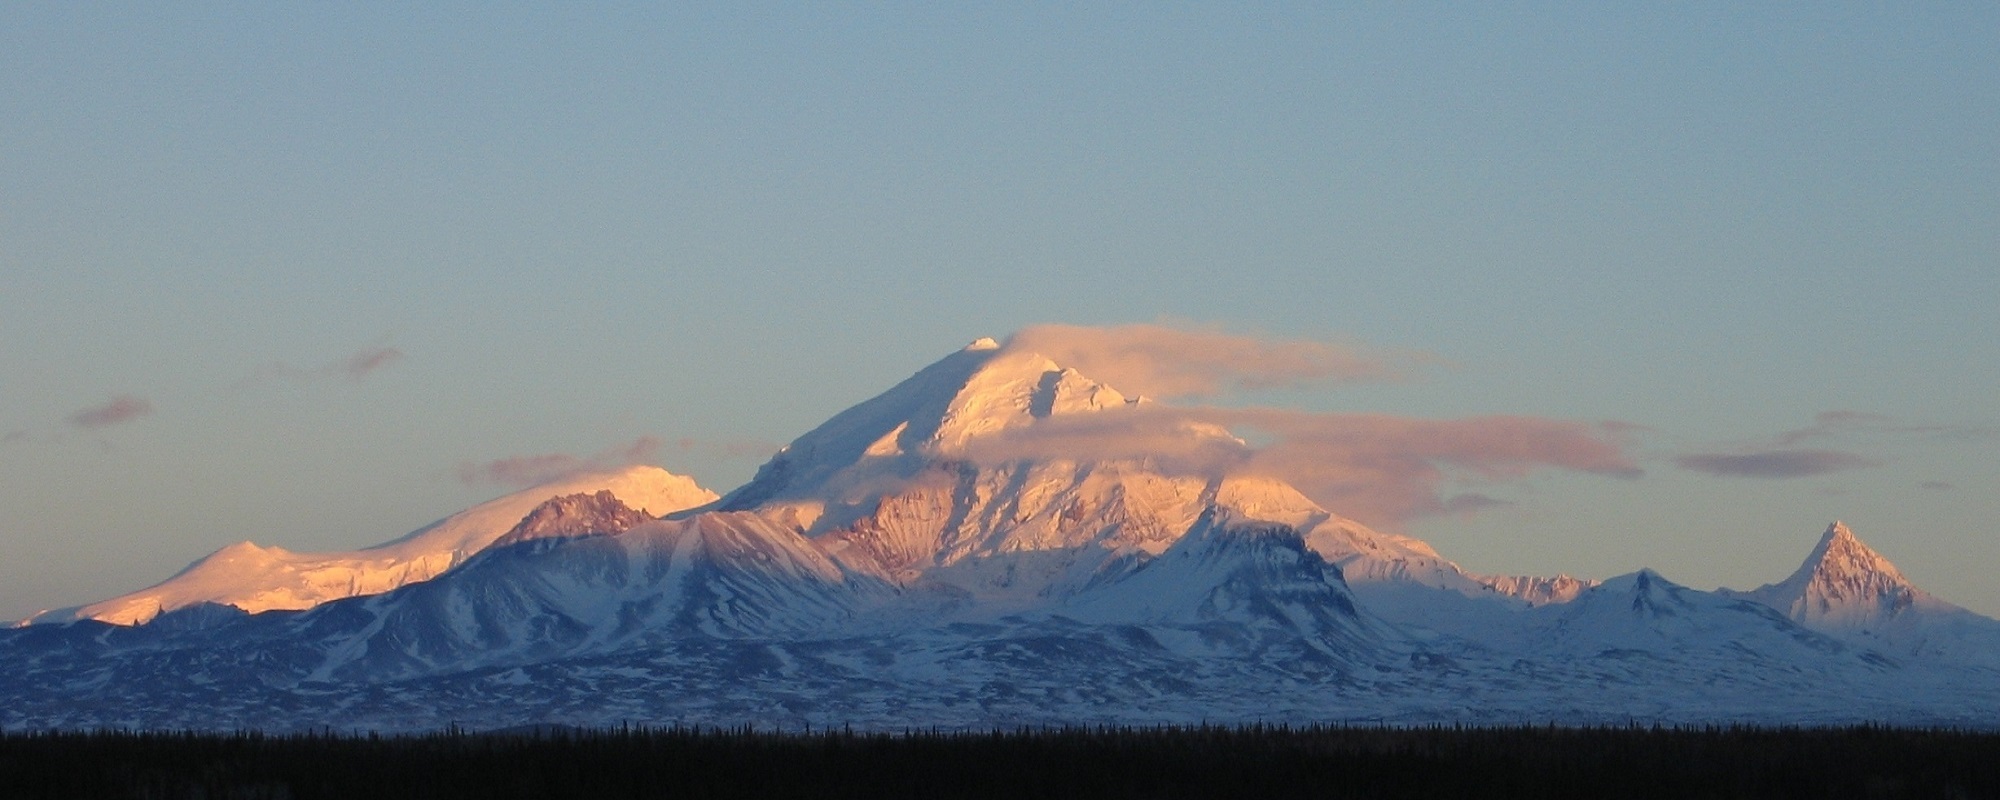
landscape, nature, mountain, snow, sunshine, sunrise, morning, dawn, panorama, dusk, scenic, scenery, usa, serene, volcano, summit, trees, outdoors, clouds, geology, plateau, alaska, landform, stratovolcano, geographical feature, atmospheric phenomenon, mountainous landforms, geological phenomenon, volcanic landform, shield volcano, national park and preserve, wrangell st elias, wrangell mountains